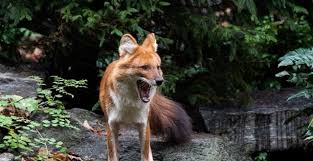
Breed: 209-n000043-dhole